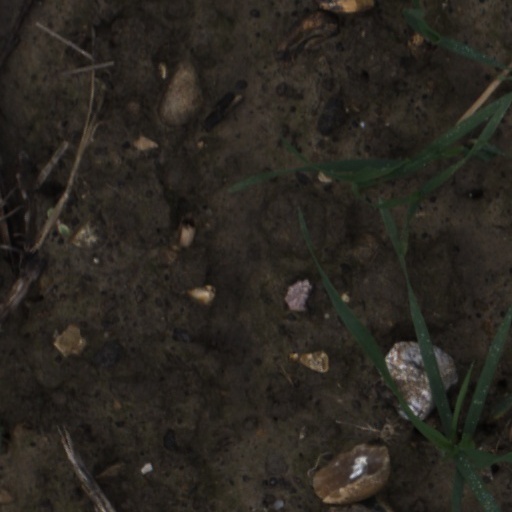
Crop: wheat